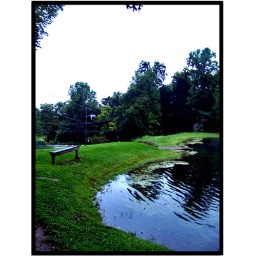
At a pond down the street when I was staying at my cousin's house in New Jersey.